Polypterus endlicherii

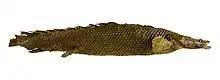
"Polypterus endlicherii" - MHNT

Polypterus endlicherii, the saddled bichir, is one of the largest species of the "Polypterus" genus of freshwater fish.